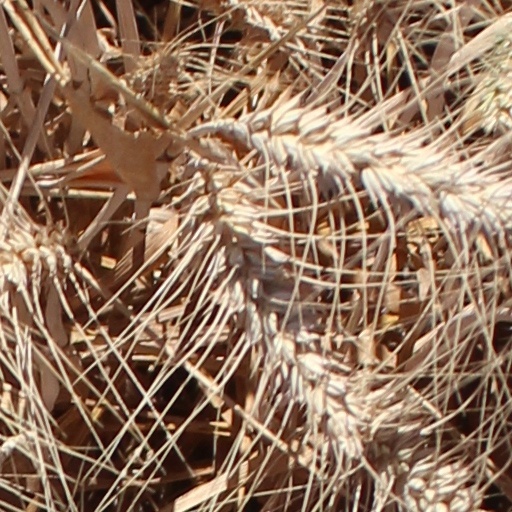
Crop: wheat